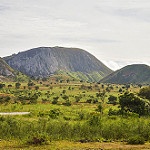
Label: mountain